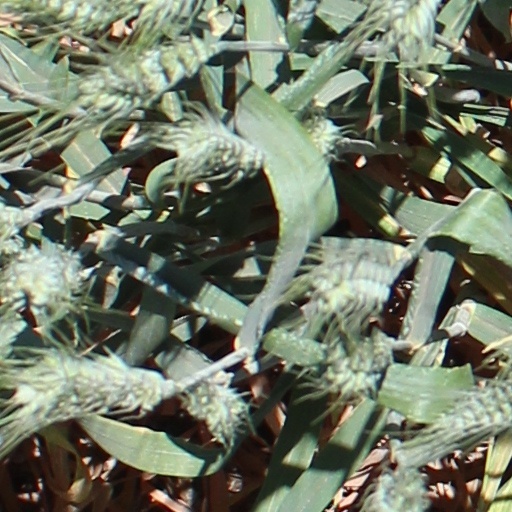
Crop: wheat